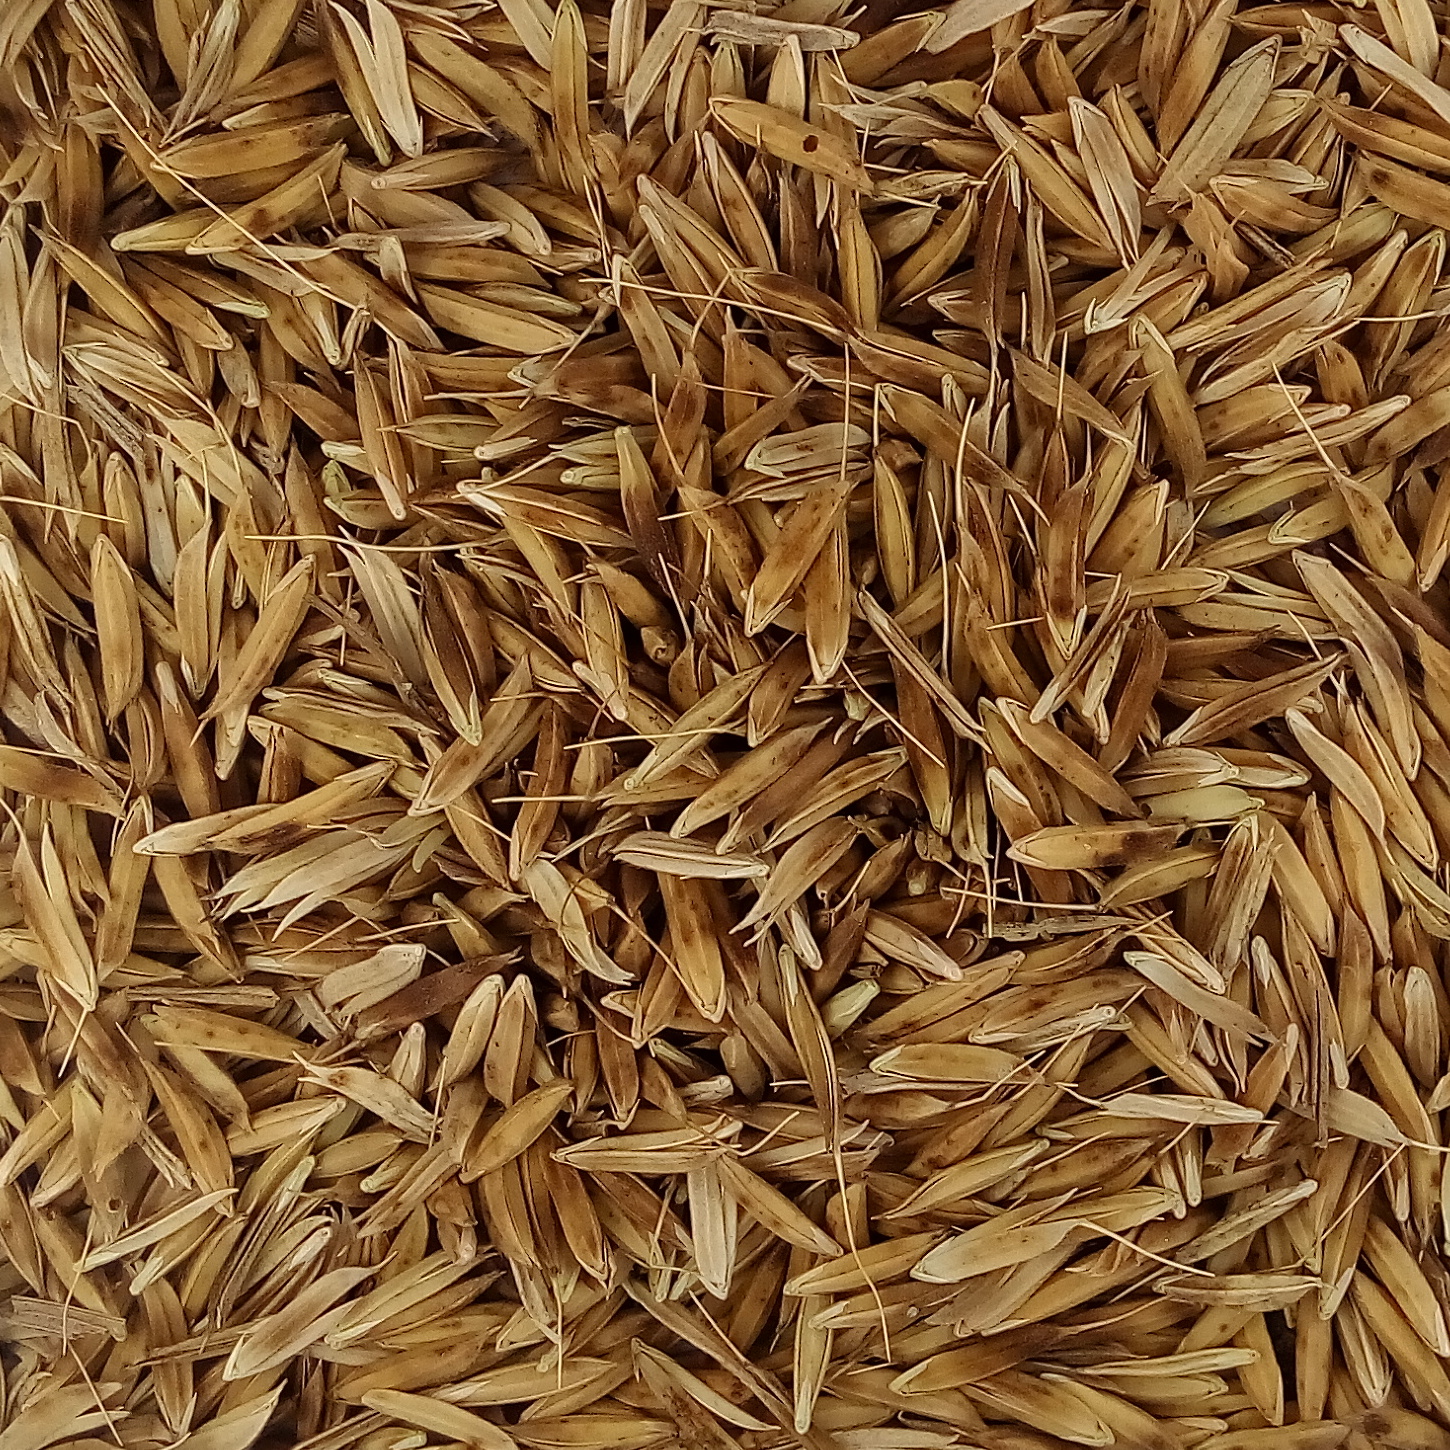
Rice seed variety: DHBT_3